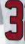
Number: 3